Coosawhatchie River

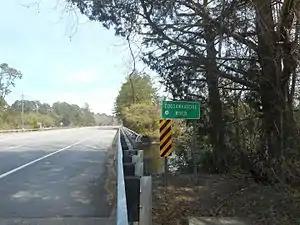
The former US 17 bridge over the river in Coosawhatchie, South Carolina, now a frontage road for Interstate 95.

The Coosawhatchie River (koos-uh-HATCH-ee) is a river in the U.S. state of South Carolina. It rises in Allendale County near the towns of Allendale and Fairfax and accepts drainage from Swallow Savanna, Harters Pond, Little Duck Branch, Duck Branch, Beech Branch (LevyBay), Blood Hill Creek, and Cedar Branch. The channel flows southeast to the Broad River. It is 50 mi/80 km long.